Paget's disease of bone

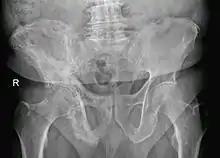
Paget's disease of right pelvic bone. Man of 80 years age.

Although initially diagnosed by a primary care physician, endocrinologists (internal medicine physicians who specialize in hormonal and metabolic disorders), rheumatologists (internal medicine physicians who specialize in joint and muscle disorders), orthopedic surgeons, neurosurgeons, neurologists, oral and maxillofacial surgeons, and otolaryngologists are generally knowledgeable about treating Paget's disease and may be called upon to evaluate specialized symptoms. It can sometimes be difficult to predict whether a person with Paget's disease, who otherwise has no signs or symptoms of the disorder, will develop symptoms or complications (such as a bone fracture) in the future.